Mercury Mountaineer

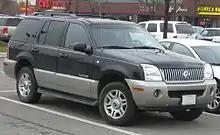
2002–2003 Mercury Mountaineer

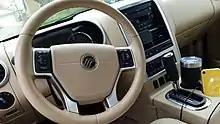
2006–2010 Mercury Mountaineer dashboard

At its launch, the Mercury Mountaineer was closest in appearance to the two-tone Ford Explorer XLT, but equipped between the Explorer Eddie Bauer and Explorer Limited.